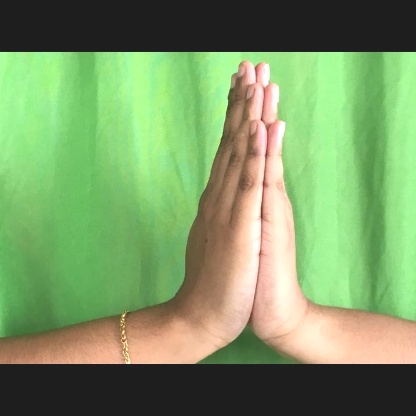
Mudra: Anjali